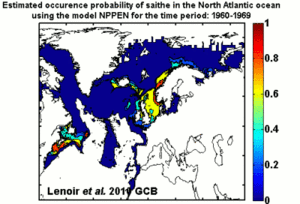
Distribution spatiale modélisée du lieu noir en Atlantique Nord 1960-2099
Le réchauffement climatique, ou réchauffement planétaire, est le phénomène d'augmentation des températures moyennes océaniques et atmosphériques, du fait d'émissions de gaz à effet de serre excessives. Ces émissions dépassent en effet la capacité d'absorption des océans et de la biosphère et augmentent l'effet de serre, lequel piège la chaleur à la surface terrestre. Le terme « réchauffement climatique » désigne plus communément le réchauffement mondial observé depuis le début du XXᵉ siècle, tandis que l'expression « changement climatique » désigne plutôt les épisodes de réchauffement ou refroidissement d'origine naturelle qui se sont produits avant l'ère industrielle.